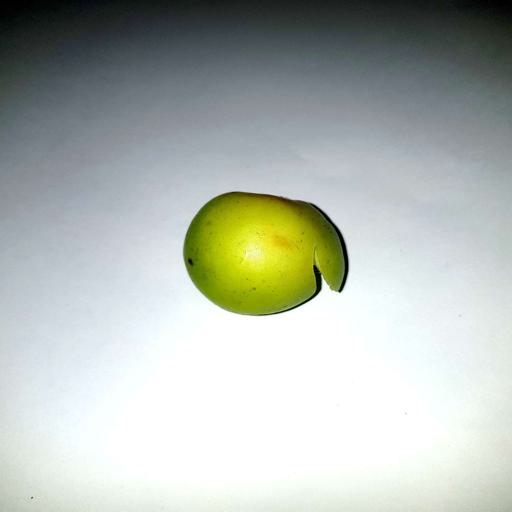
Label: bruised